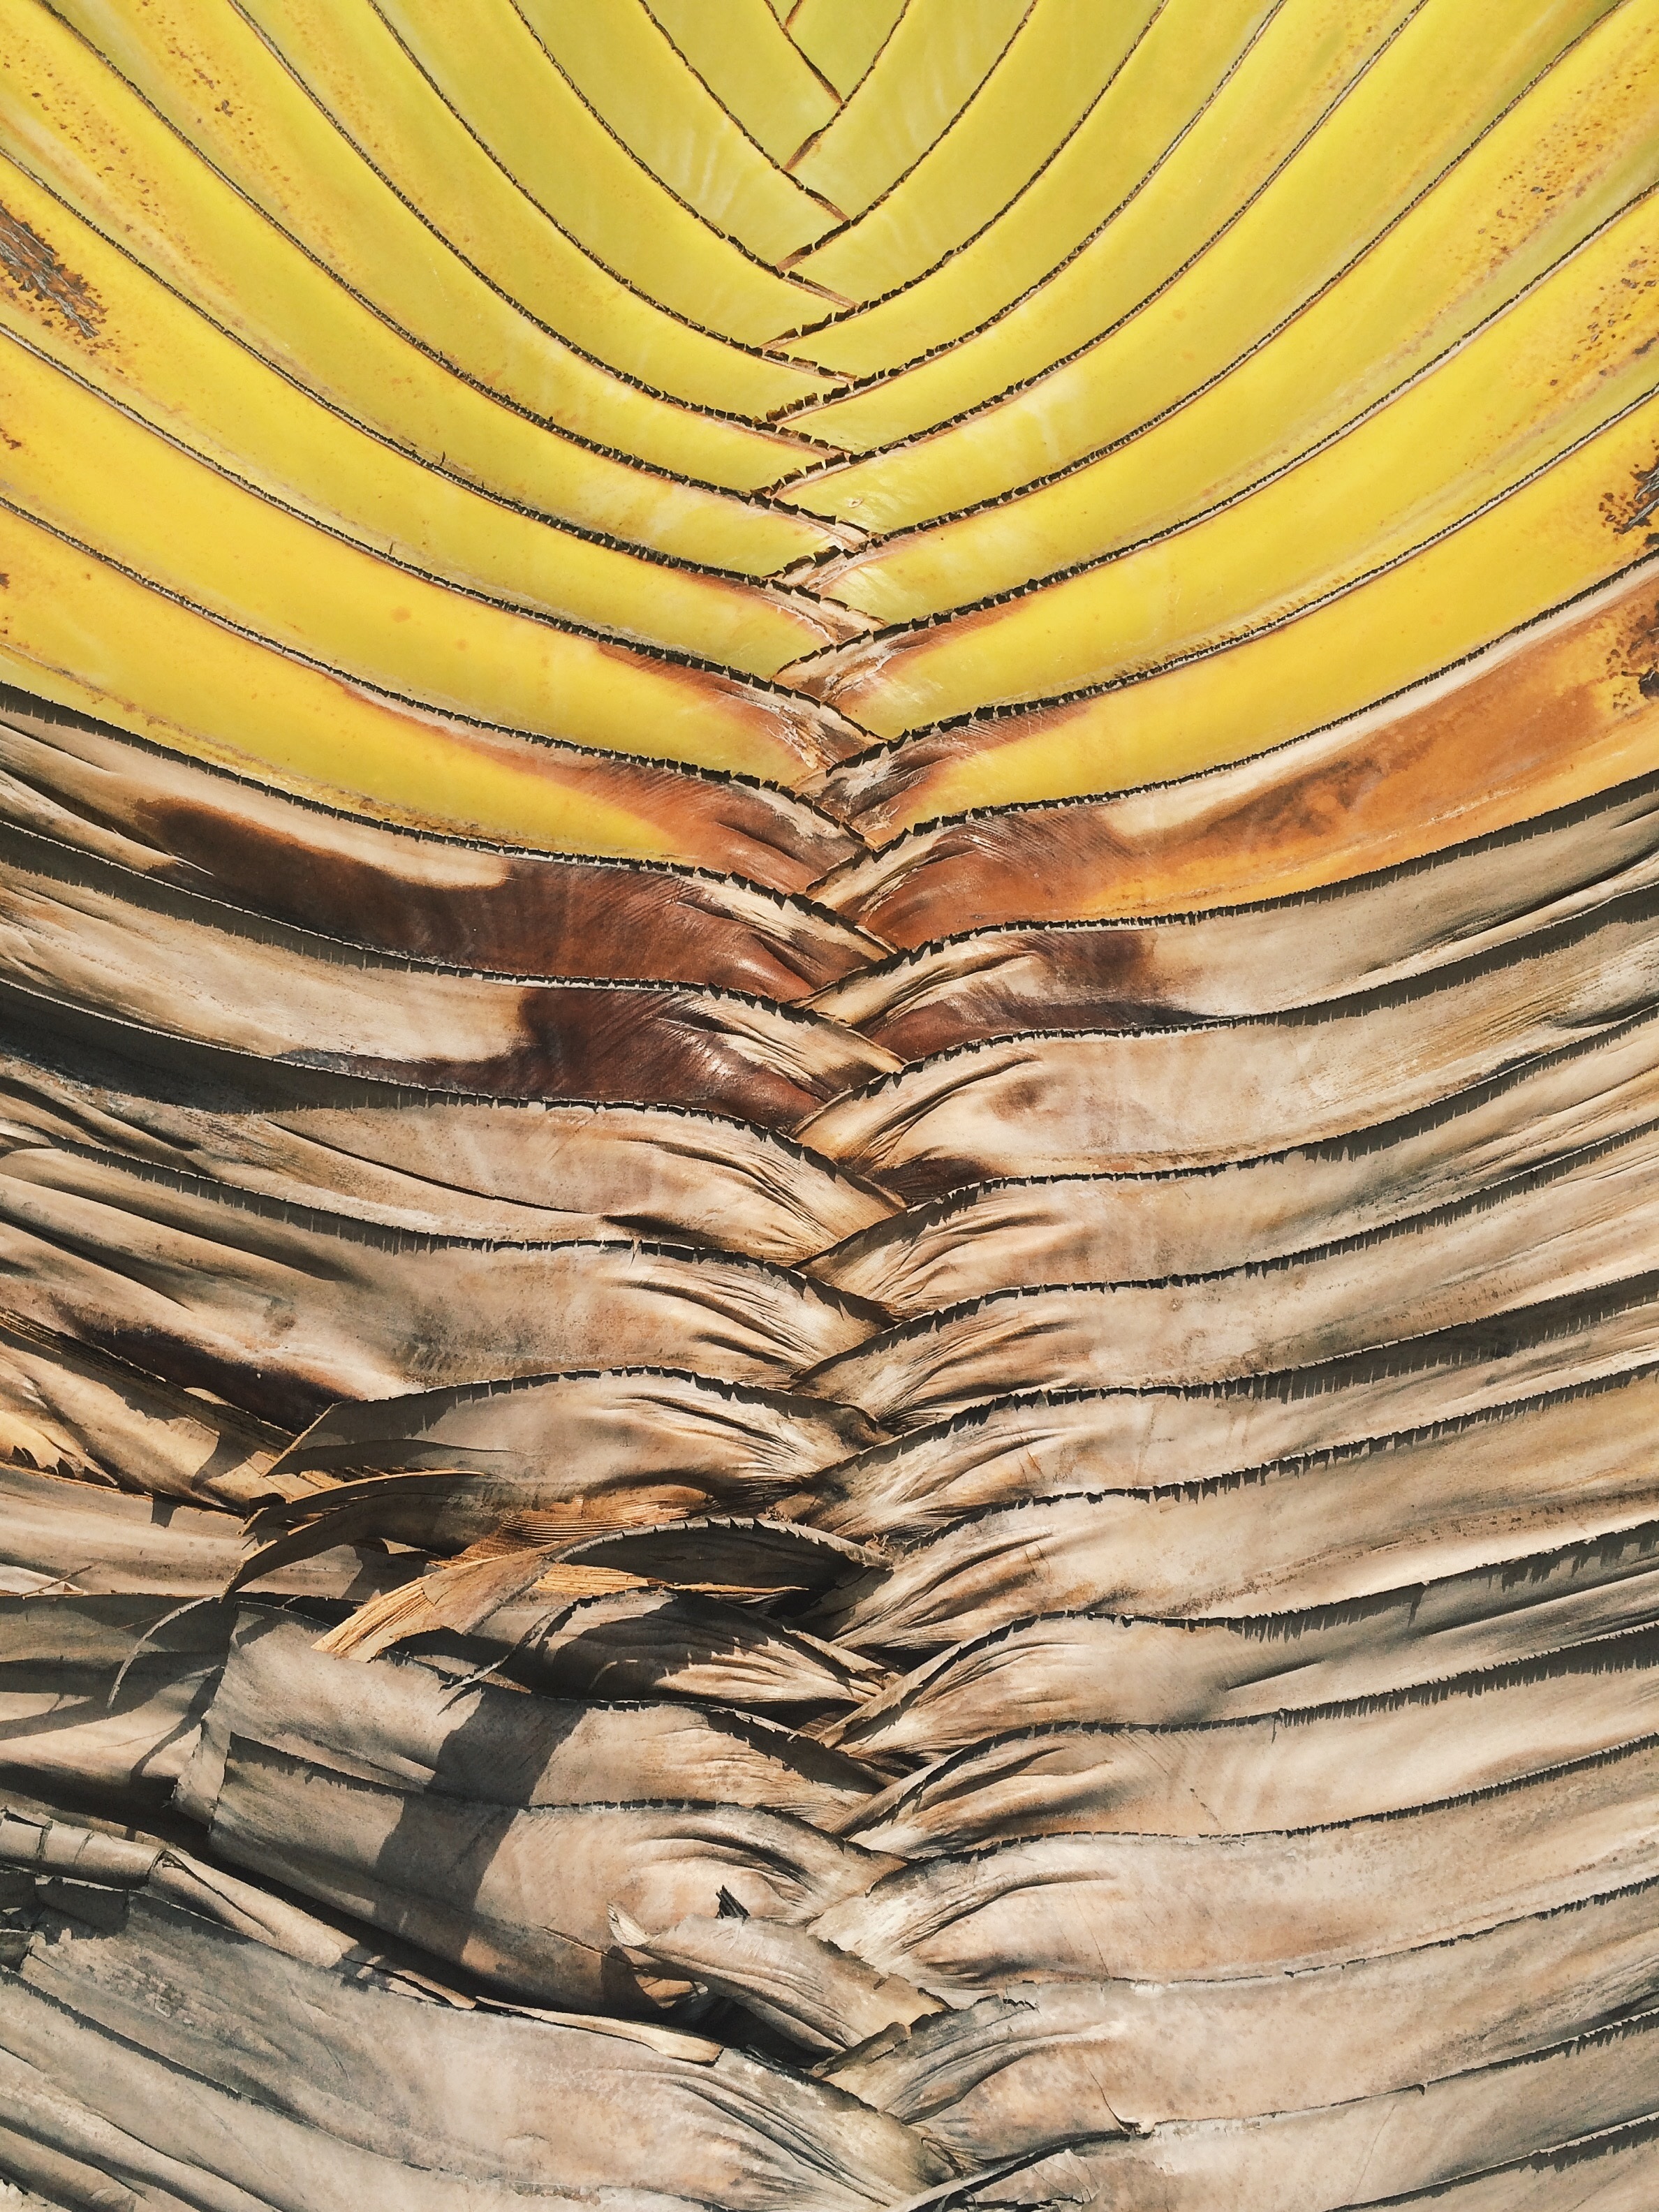
tree, nature, plant, wood, sunlight, texture, leaf, spiral, flower, trunk, foliage, pattern, line, palm, tropical, brown, botany, yellow, close, frond, close up, temple, dry palm leaf, grass family, arecales